1984 World Snooker Championship

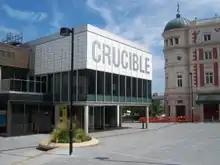
The main draw of the tournament was played at the Crucible Theatre in Sheffield, England.

The 1984 World Snooker Championship was a professional snooker tournament that took place between 21 April and 7 May 1984 at the Crucible Theatre in Sheffield, England. The event was the 1984 edition of the World Snooker Championship, which was first held in 1927. It was the last ranking event of the 1984–85 snooker season on the World Snooker Tour. The event was organised by World Snooker and the World Professional Billiards and Snooker Association (WPBSA). There were a total of 94 entrants from the tour, with one player withdrawing, and the competition's main draw had 32 participants. A three-round knockout qualifying competition with 78 players was held from 1 to 13 April, producing the 16 qualifying players who progressed into the main draw to play the top 16 seeds.